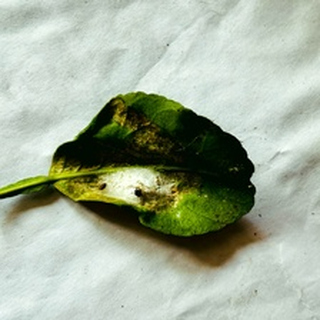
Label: lemon_spider_mites